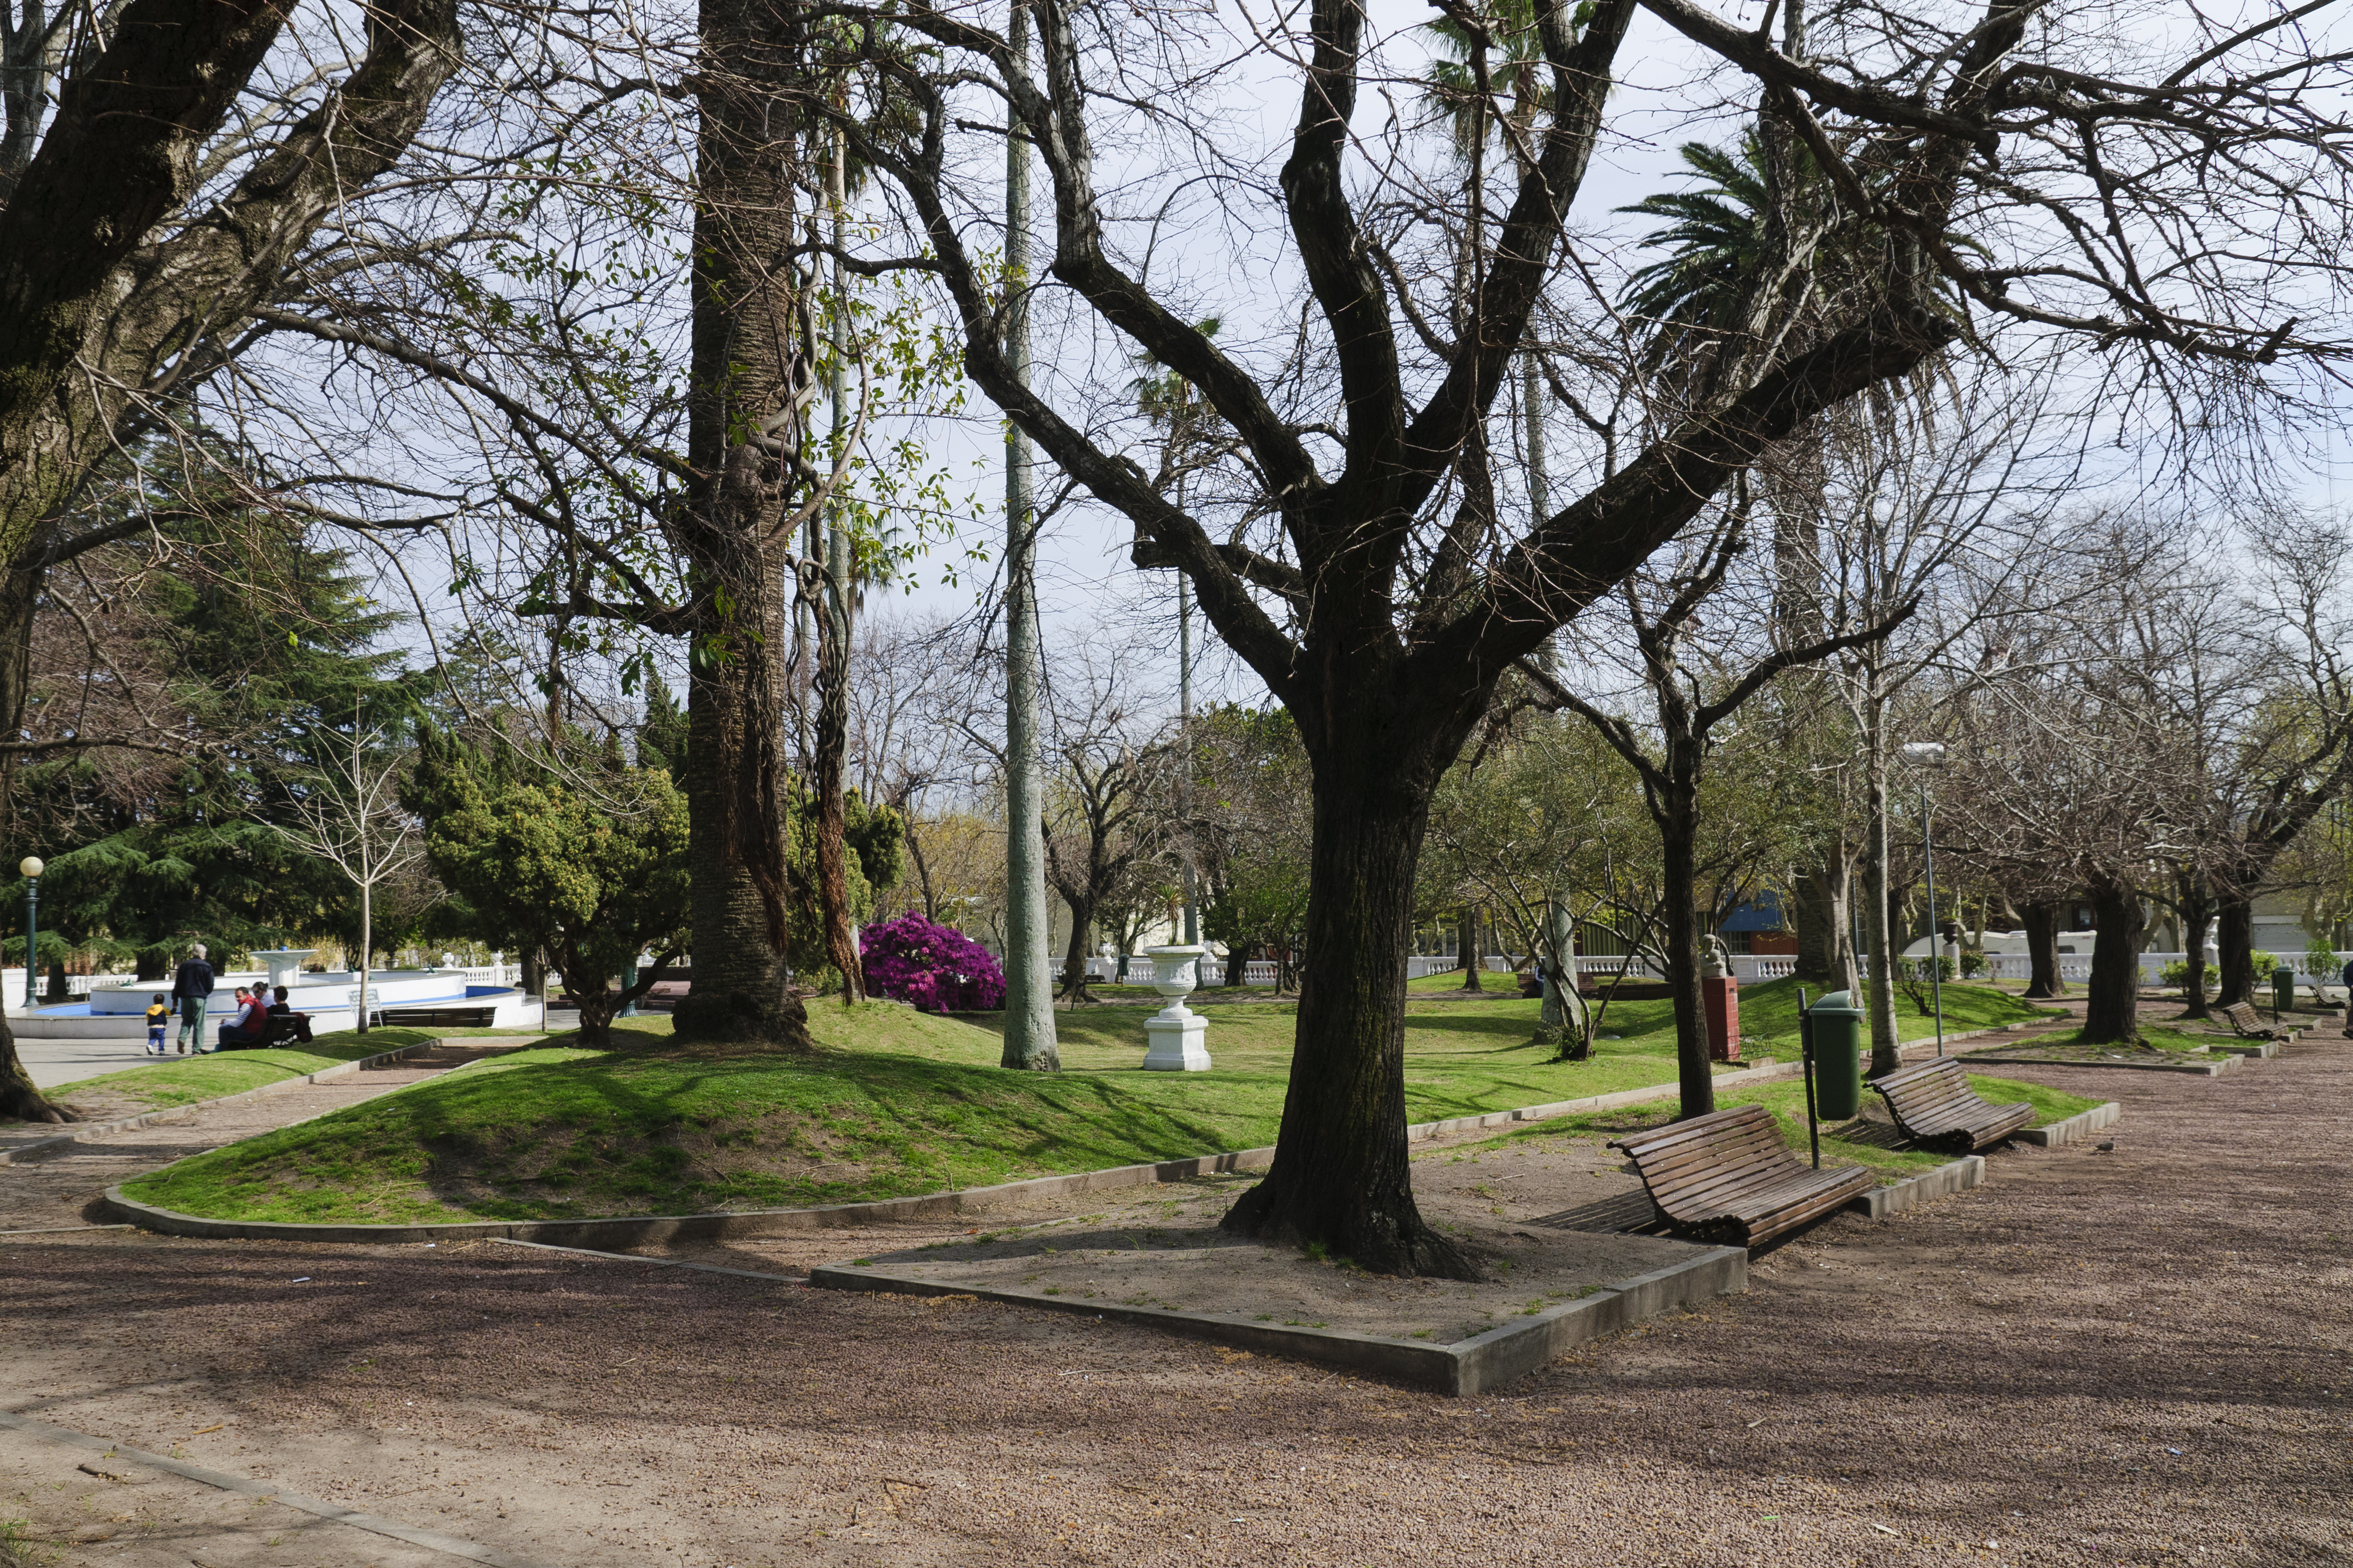
tree, flower, city, recreation, park, nikon, garden, argentina, estate, yard, buenosaires, aires, d300, approved, neighbourhood, residential area, outdoor recreation